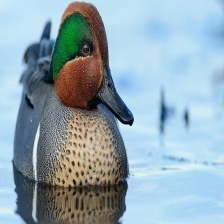
Species: TEAL DUCK
Scientific name: ANAS CRECCA
ImageNet parent category: drake